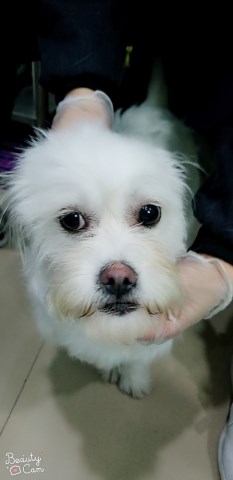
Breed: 3336-n000121-chinese_rural_dog